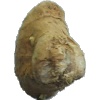
Label: Ginger Root 1